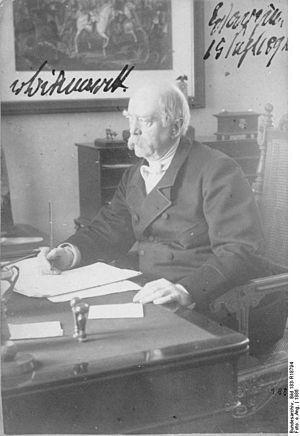
L'empire colonial allemand fut fondé après l'unification de la nation allemande en 1871 et la naissance de l'Empire allemand. Il cessa d'exister après la Première Guerre mondiale.